Marcus Stroman

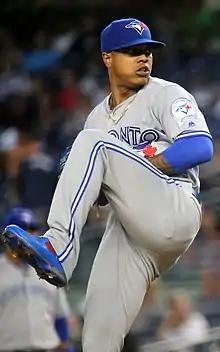
Stroman with the Blue Jays in 2016

Marcus Earl Stroman (born May 1, 1991) is an American professional baseball pitcher who is a free agent. He has previously played in Major League Baseball (MLB) for the Toronto Blue Jays, New York Mets, Chicago Cubs, and New York Yankees. Stroman's height is listed at , making him one of only six pitchers shorter than to make a start at the MLB level in the 21st century.